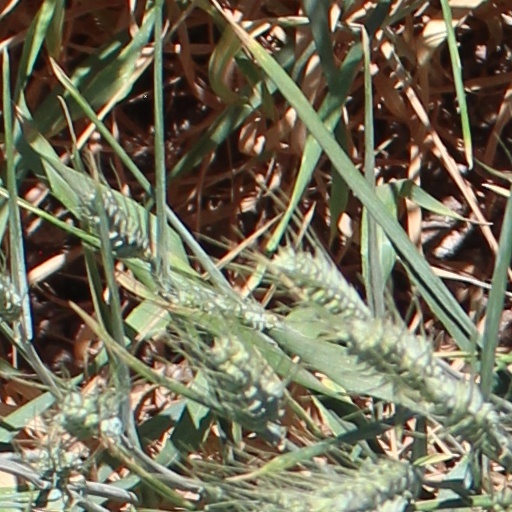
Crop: wheat